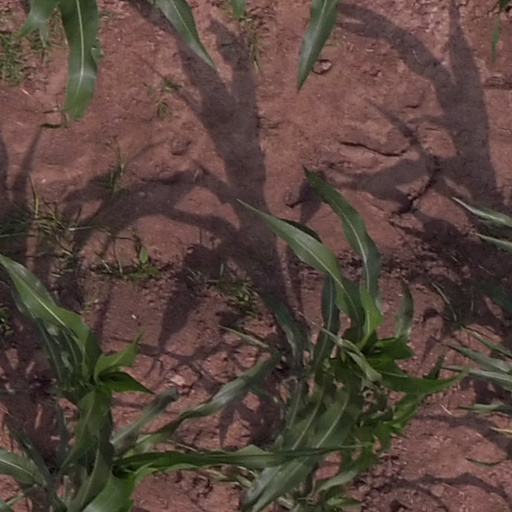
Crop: maize; corn